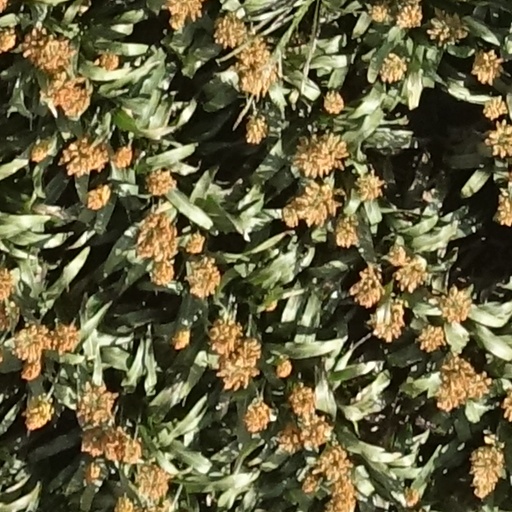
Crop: sorghum